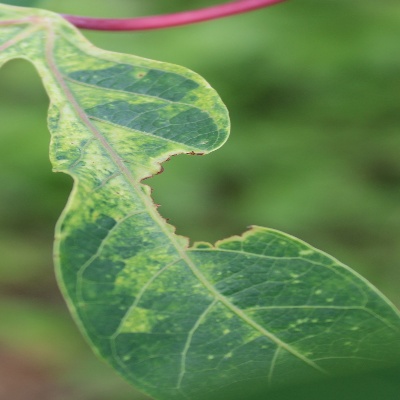
Crop: Cassava
Condition: mosaic